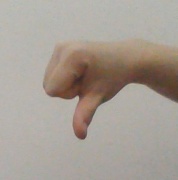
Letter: waw